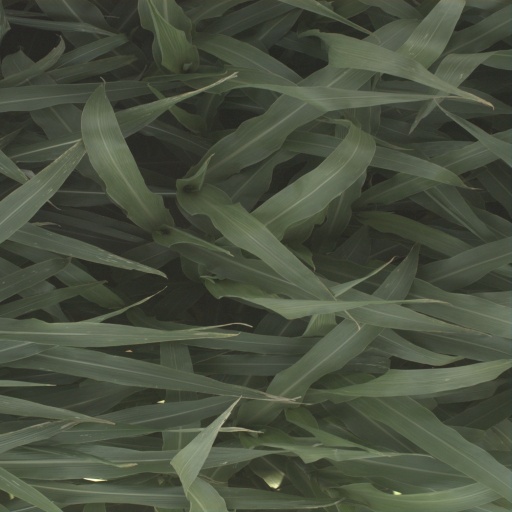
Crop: sorghum